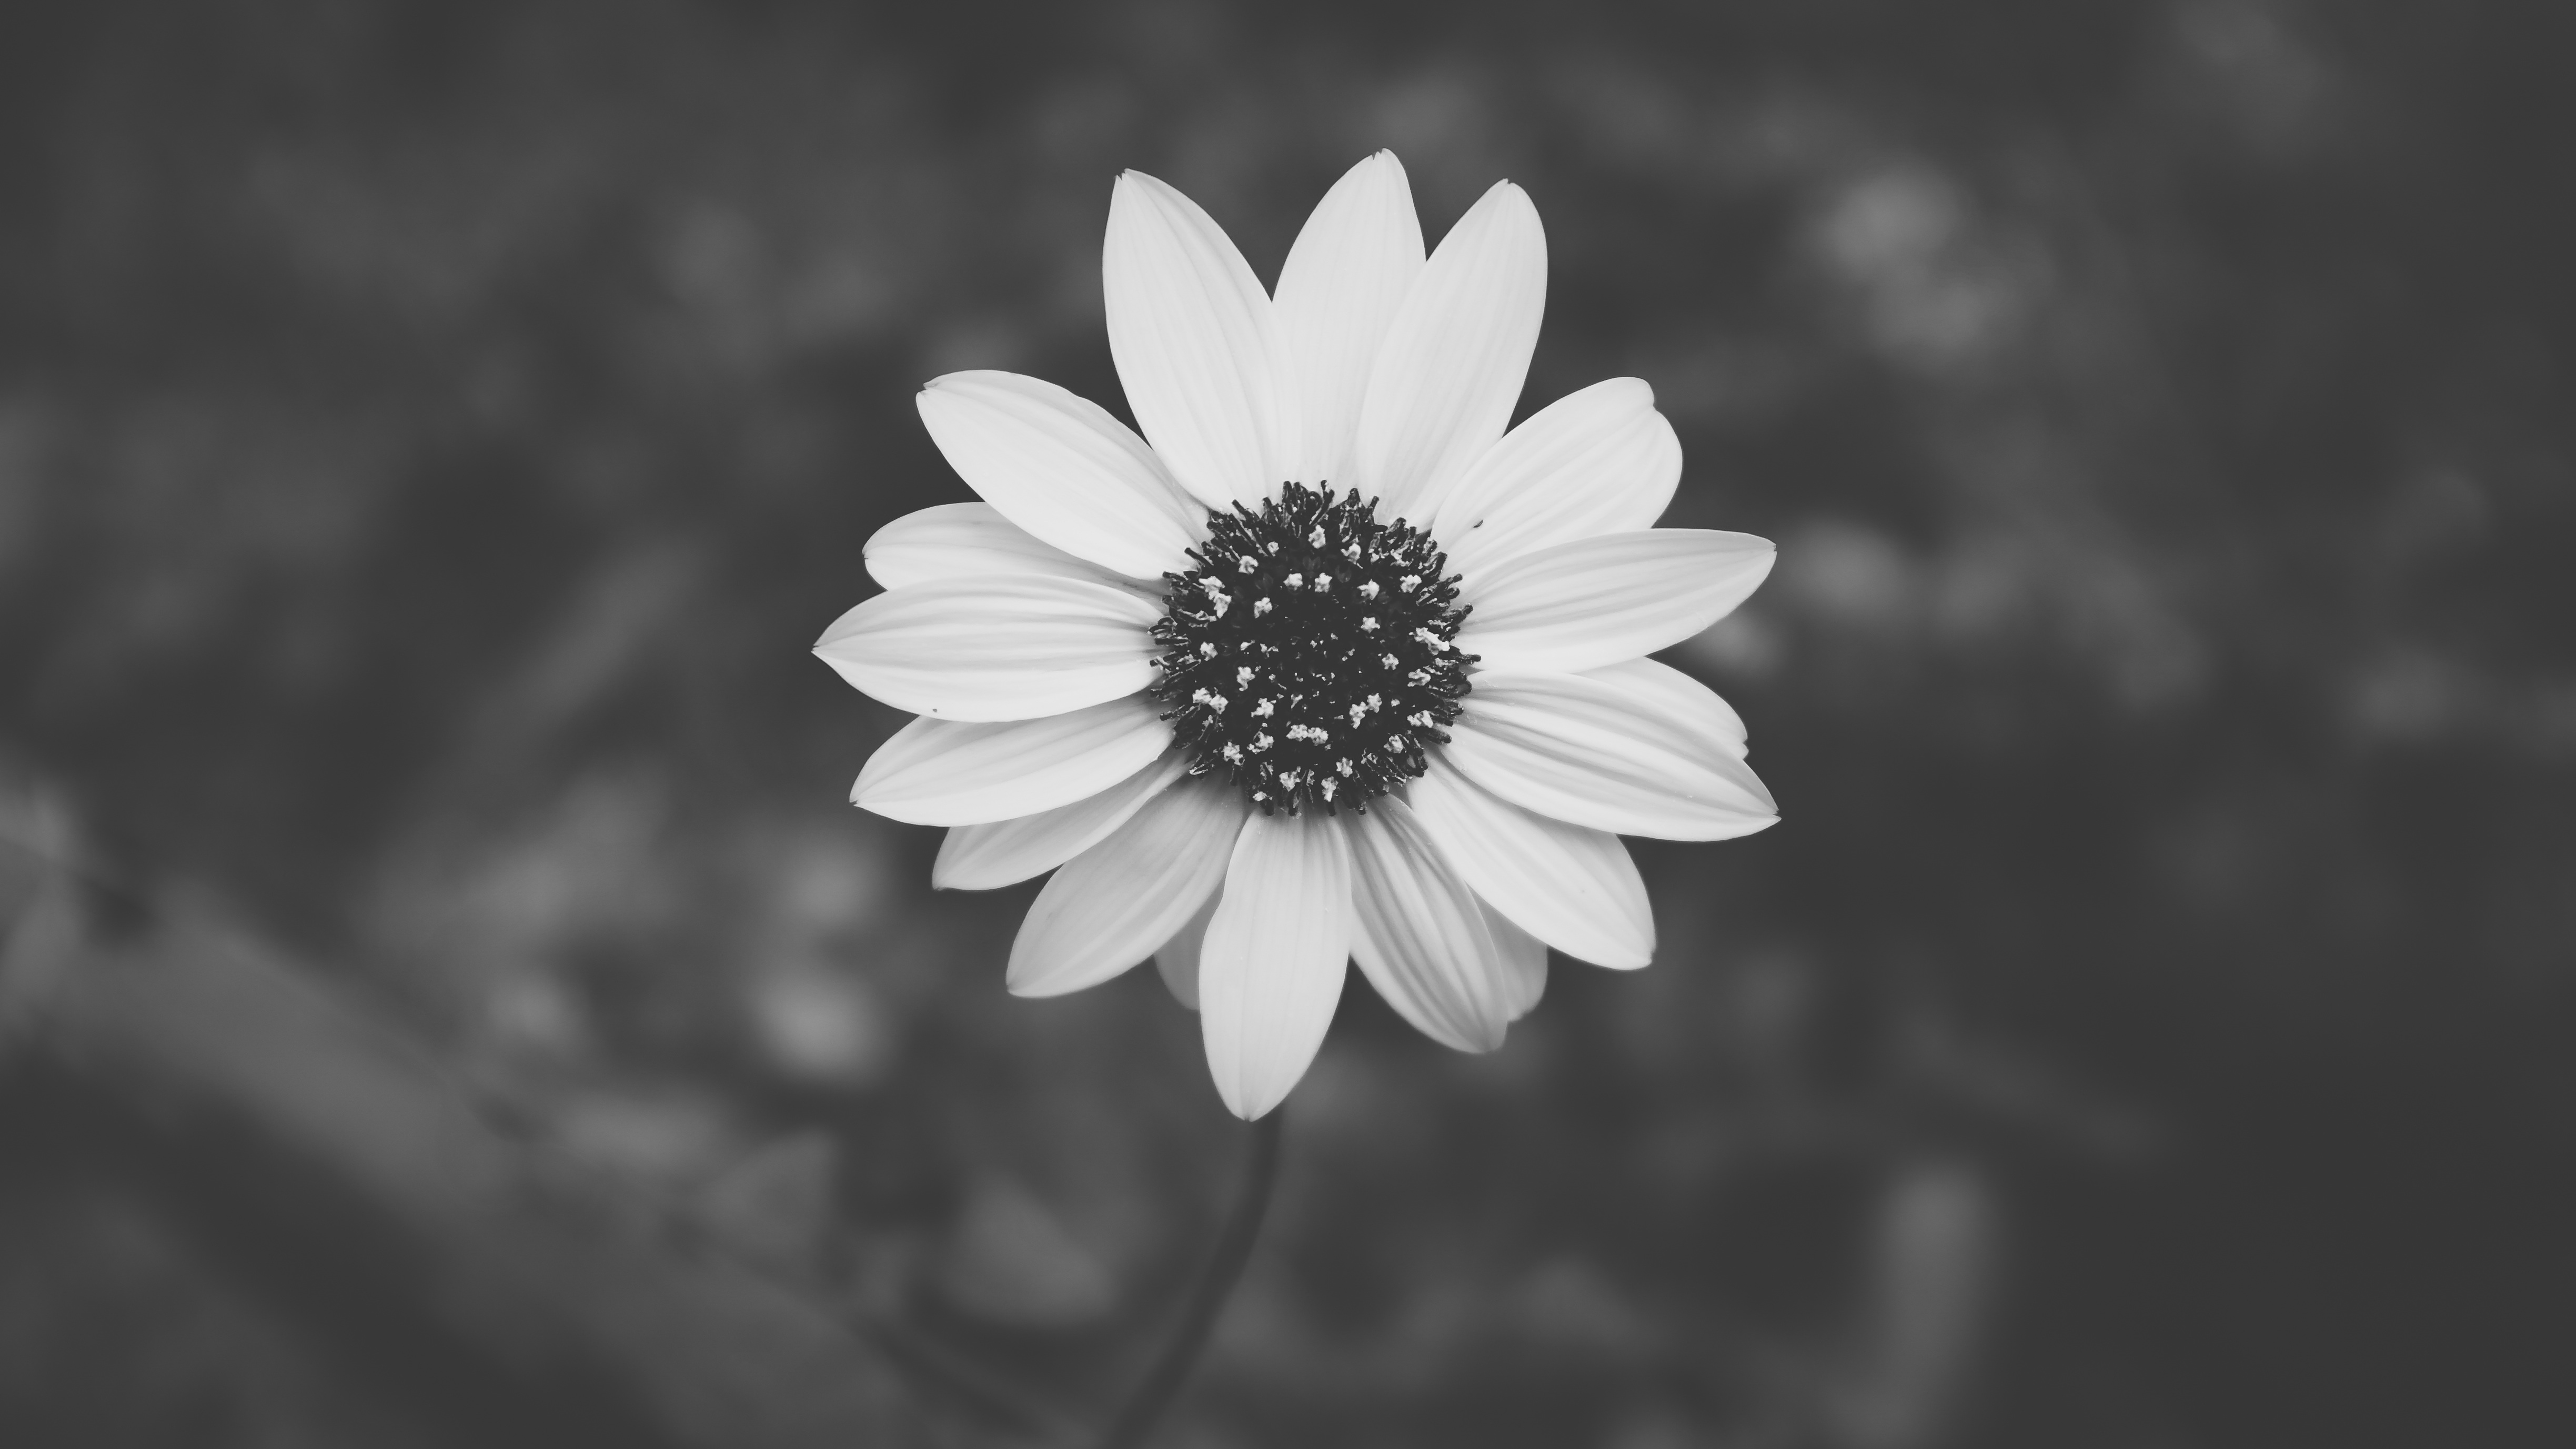
blossom, black and white, plant, white, photography, flower, petal, daisy, black, garden, monochrome, flora, close up, macro photography, flowering plant, daisy family, oxeye daisy, monochrome photography, plant stem, land plant